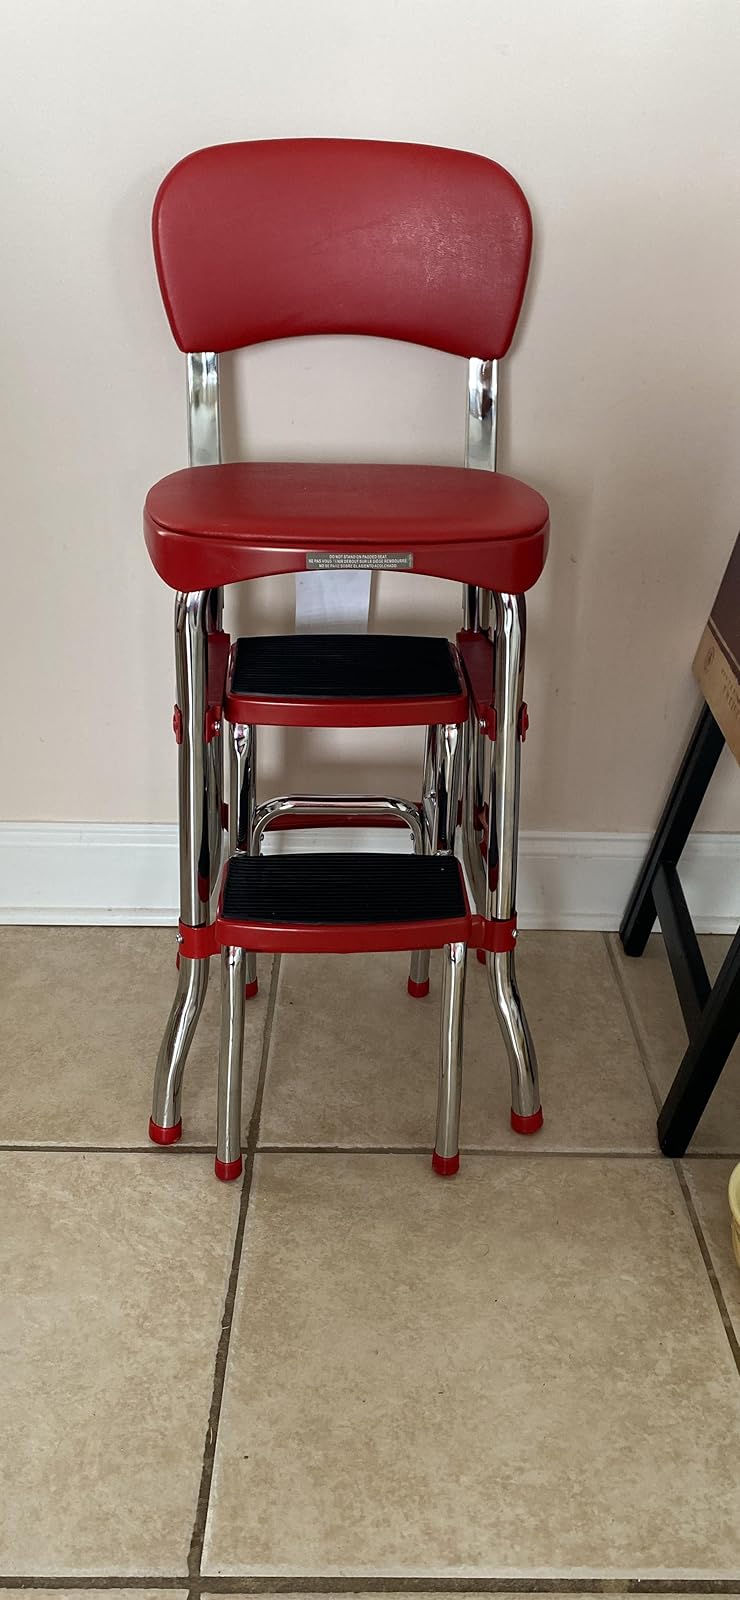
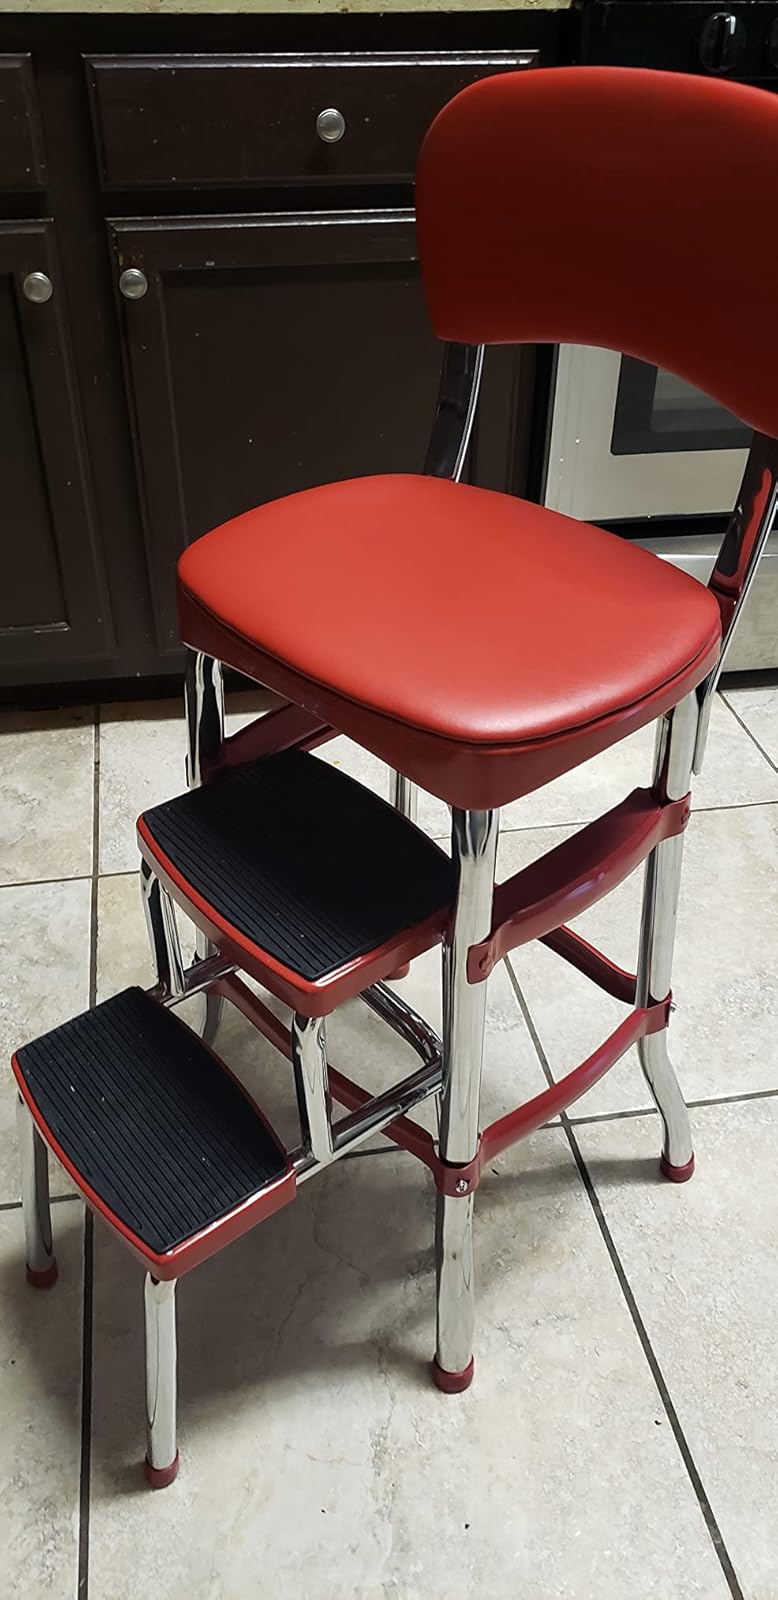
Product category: items_chair
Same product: yes